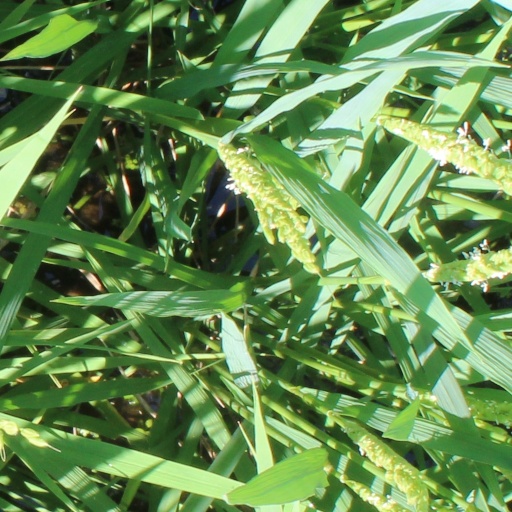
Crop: rice